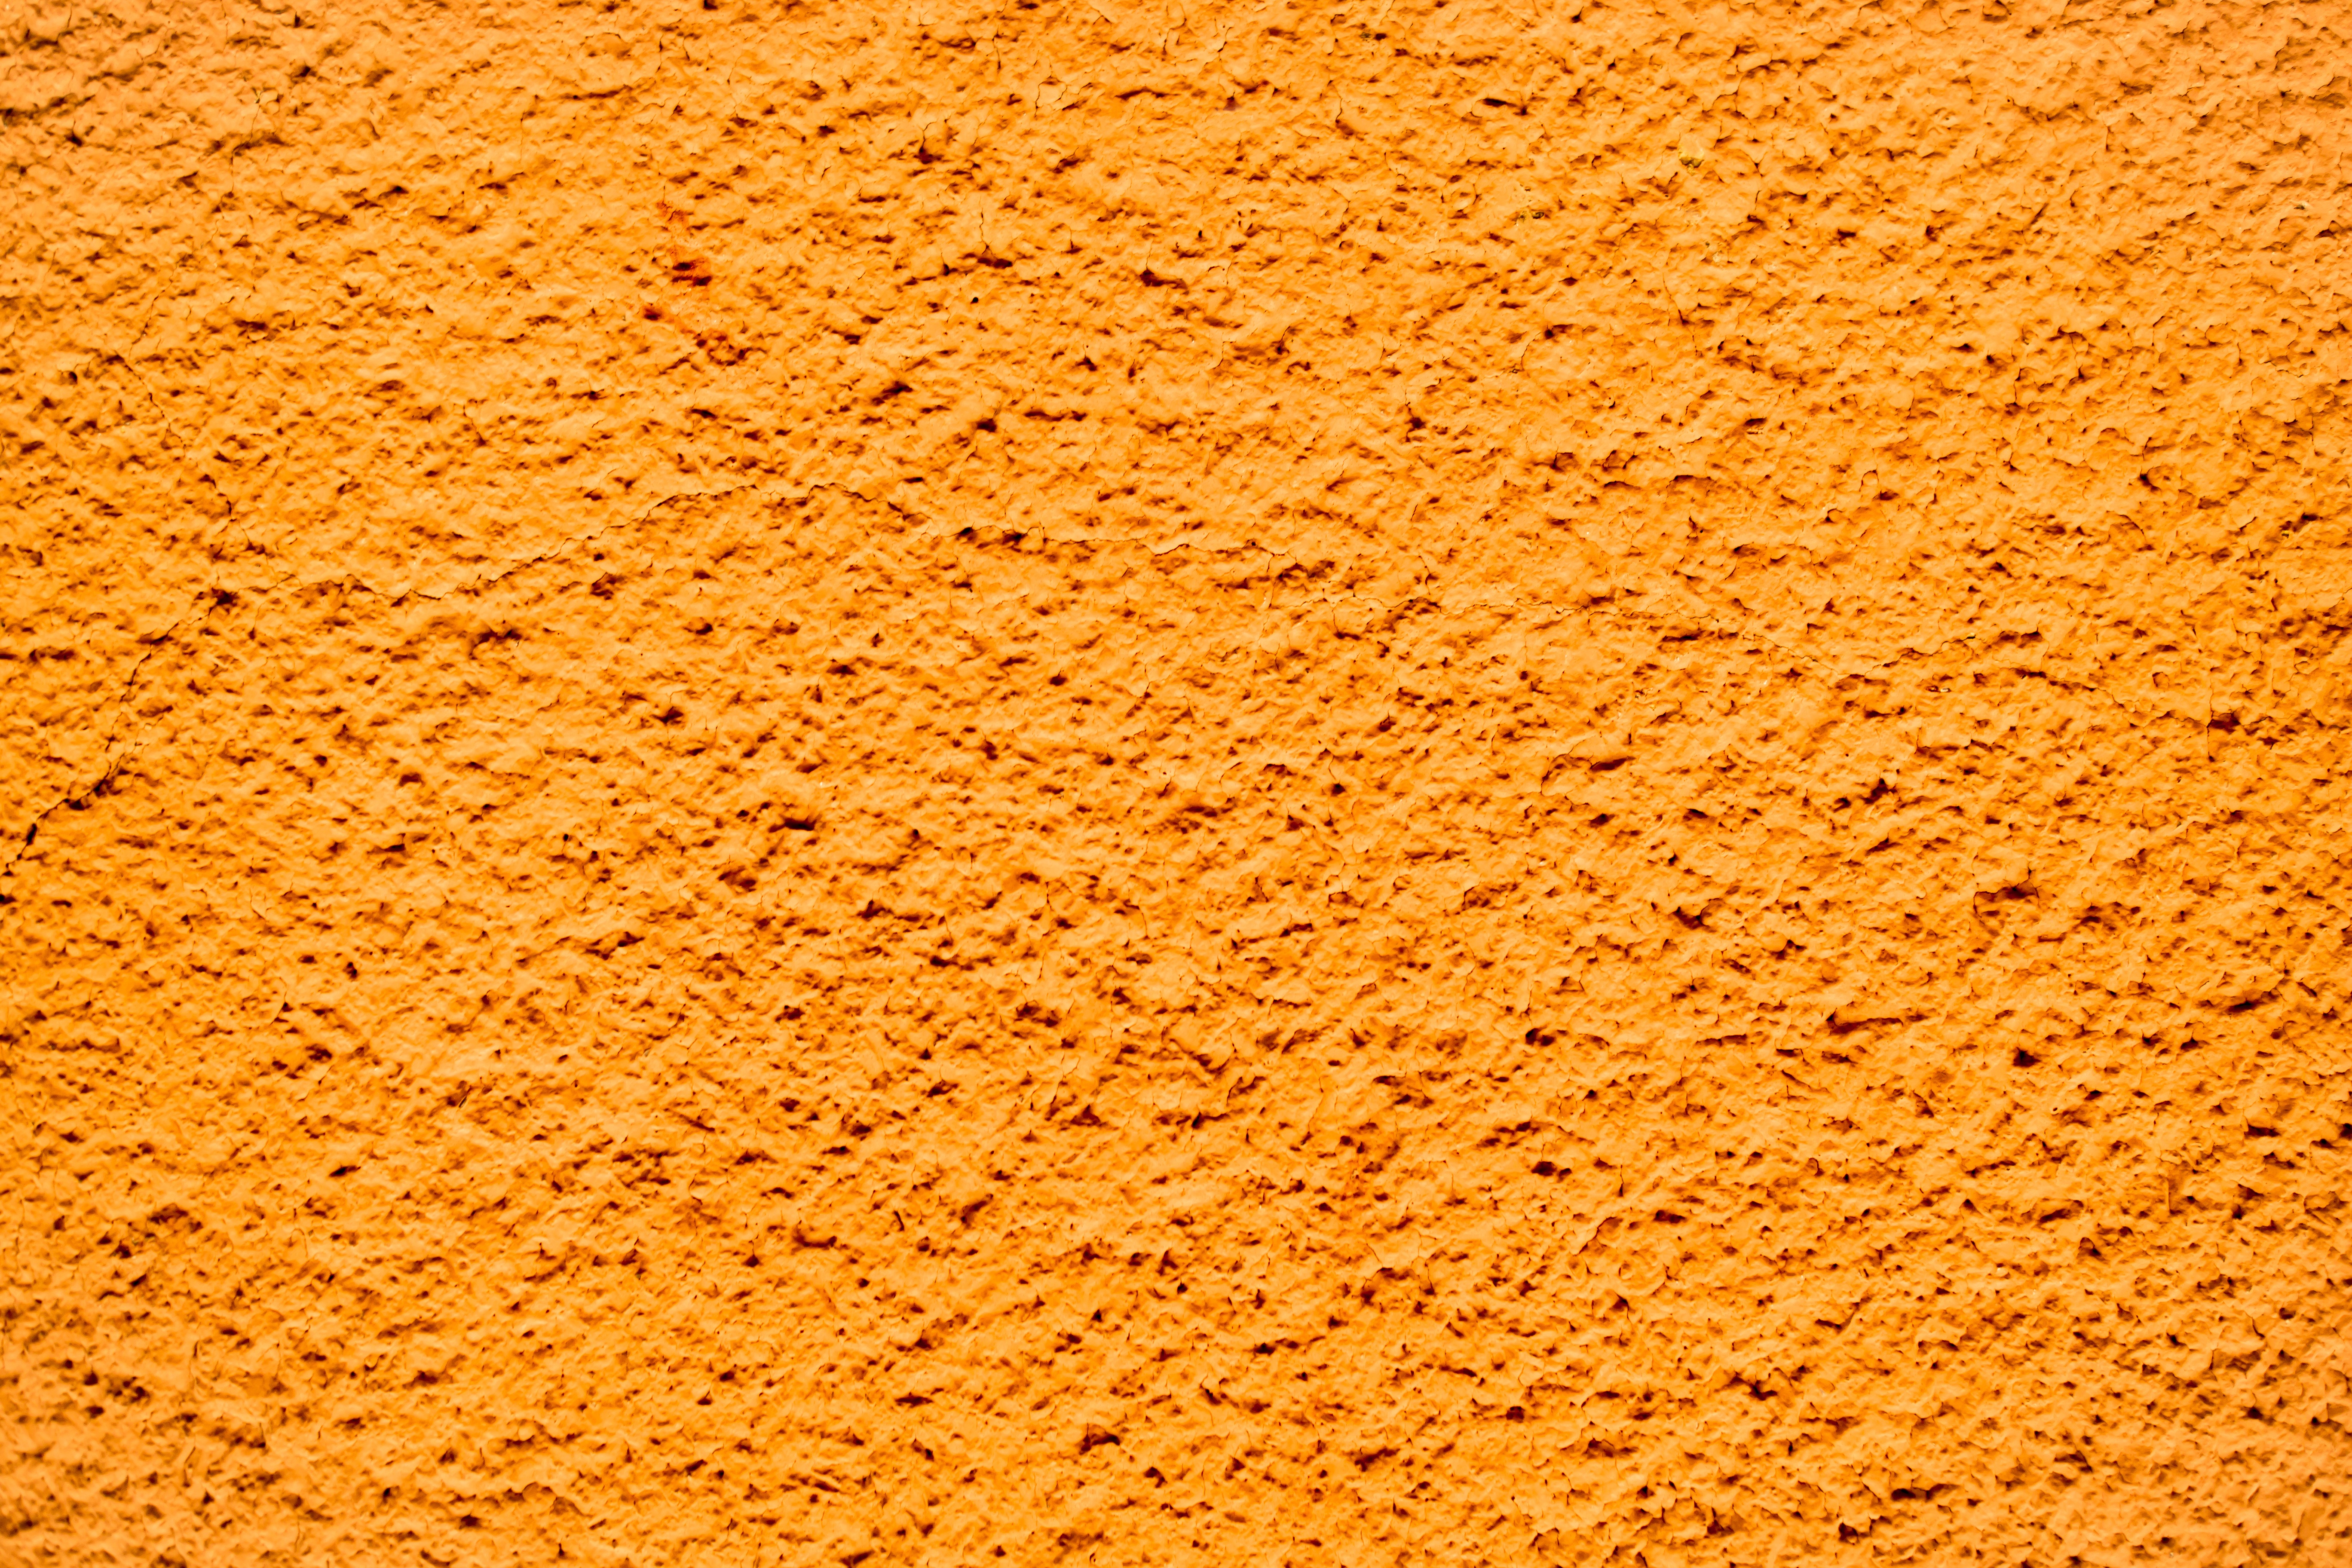
sand, abstract, structure, texture, leaf, floor, orange, soil, yellow, material, artwork, painting, art, background, digital art, flooring, grass family